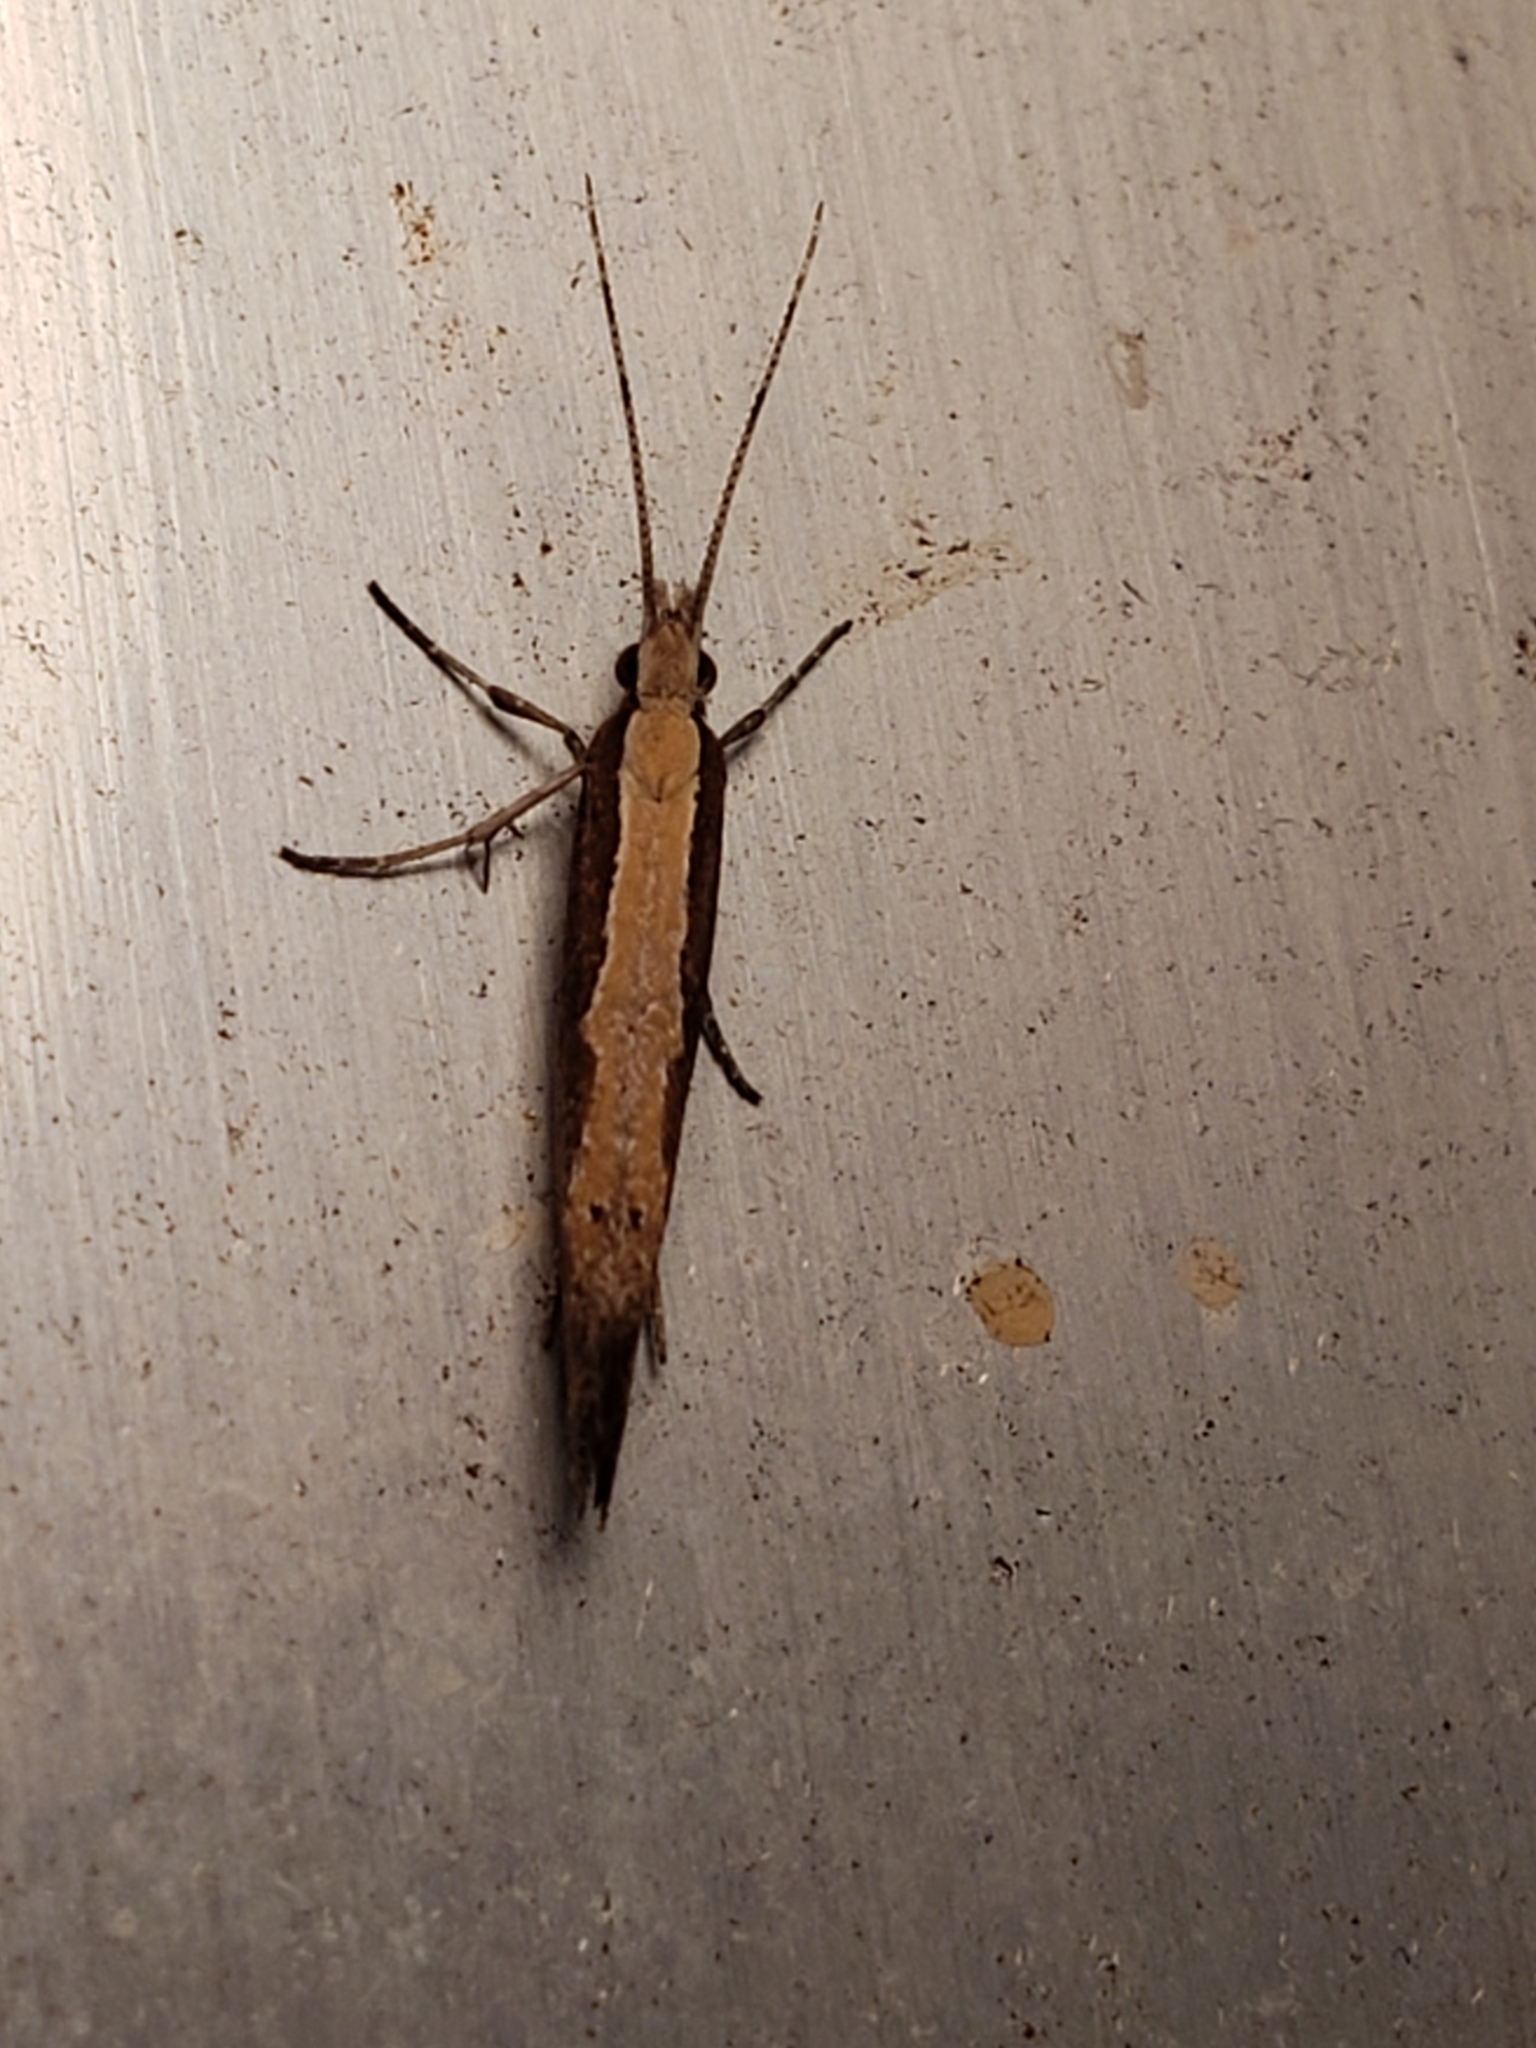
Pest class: diamondback_moth